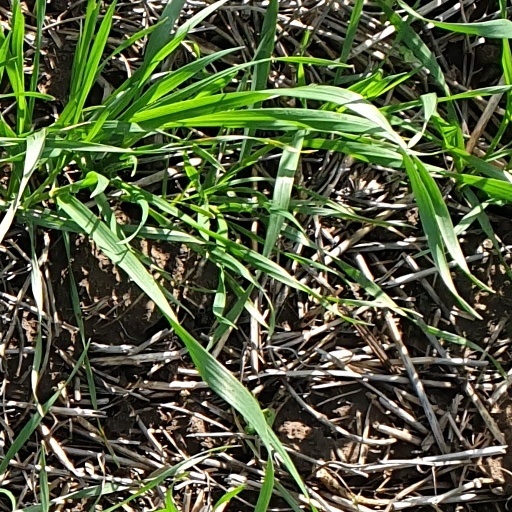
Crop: wheat